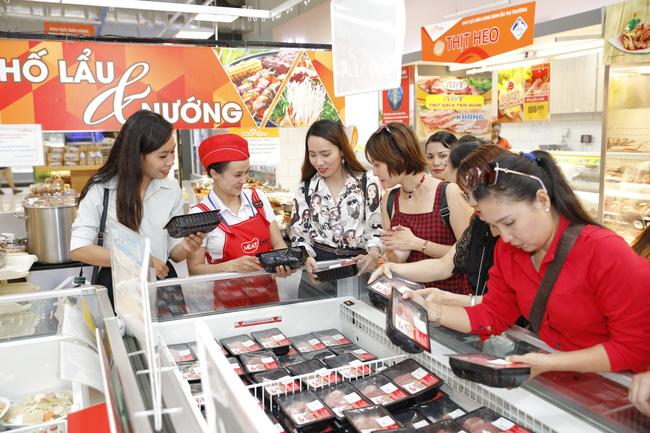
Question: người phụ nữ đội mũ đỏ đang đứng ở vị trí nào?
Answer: bên phải người phụ nữ áo trắng đeo túi xách